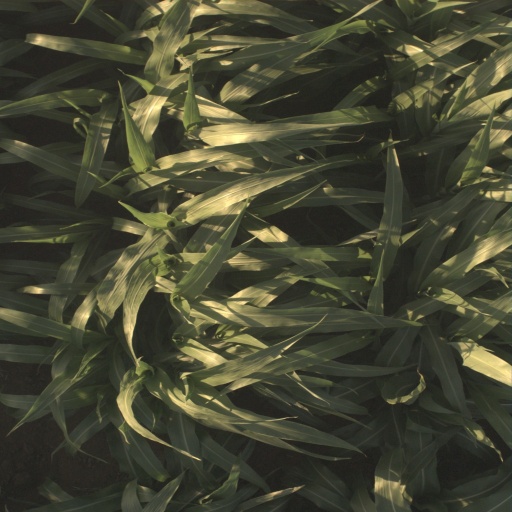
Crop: sorghum